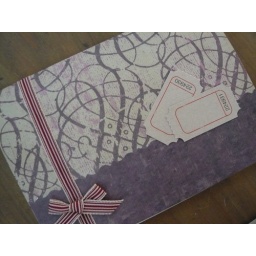
I'm trying to photo-record everything I make so I won't use the same paper for the same person in the future :)